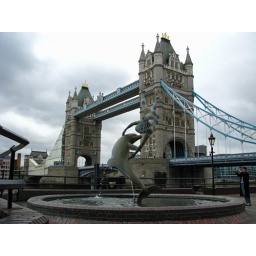
Dolphin and Angel water fountain near bridge